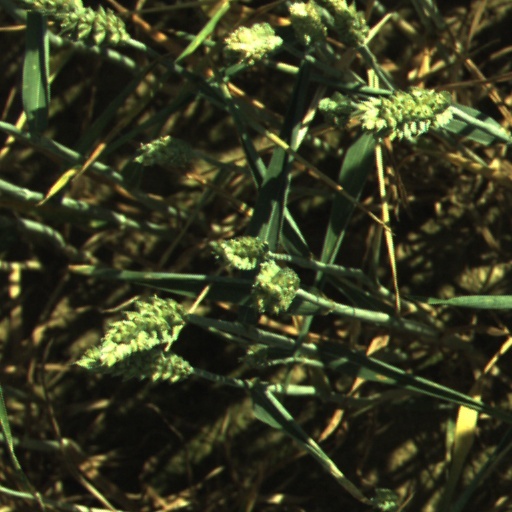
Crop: wheat